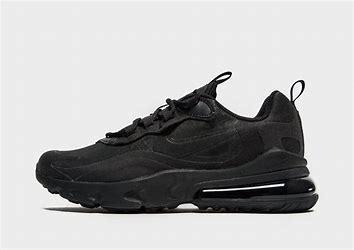
Brand: Nike
Model: Air Max 270 React